Devex

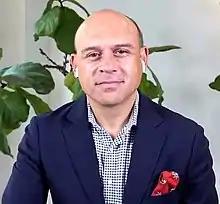
Kumar in 2022

Raj Kumar founded Devex in 2000 when he was working towards a master's degree at Harvard's Kennedy School of Government, after developing the digital financial newsletter "Smartportfolio.com" with four of his friends and selling the company to TheStreet.com.